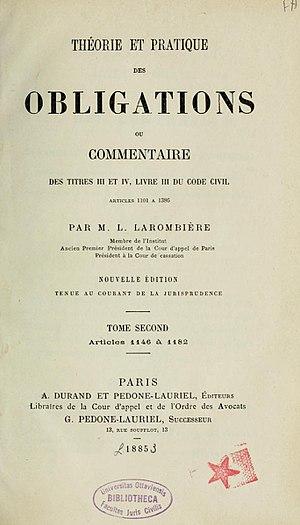
Théorie et pratique des obligations, ou, Commentaire des titres III et IV, livre III du Code civil